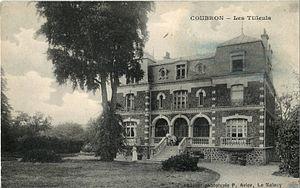
Carte postale ancienne éditée par P. Avice, phtotogr. phototypie au Raincy
Coubron est une commune française située dans le département de la Seine-Saint-Denis en région Île-de-France.